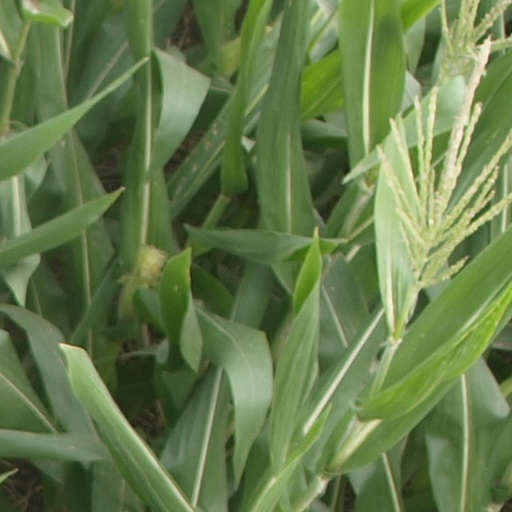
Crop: maize; corn